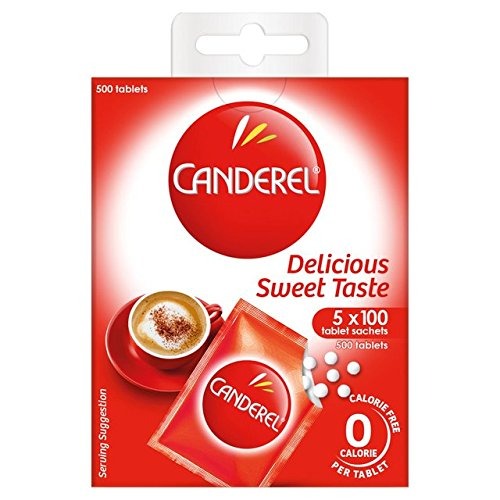
Item Name: Canderel Sweetener Refill 5 x 100 per pack
Value: 1.0
Unit: Count

Price: 16.08